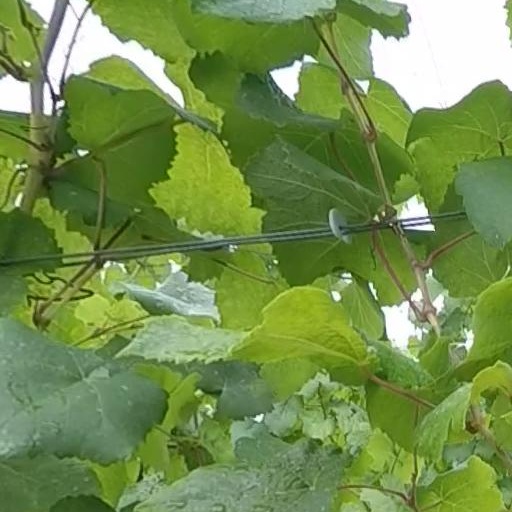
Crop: grape